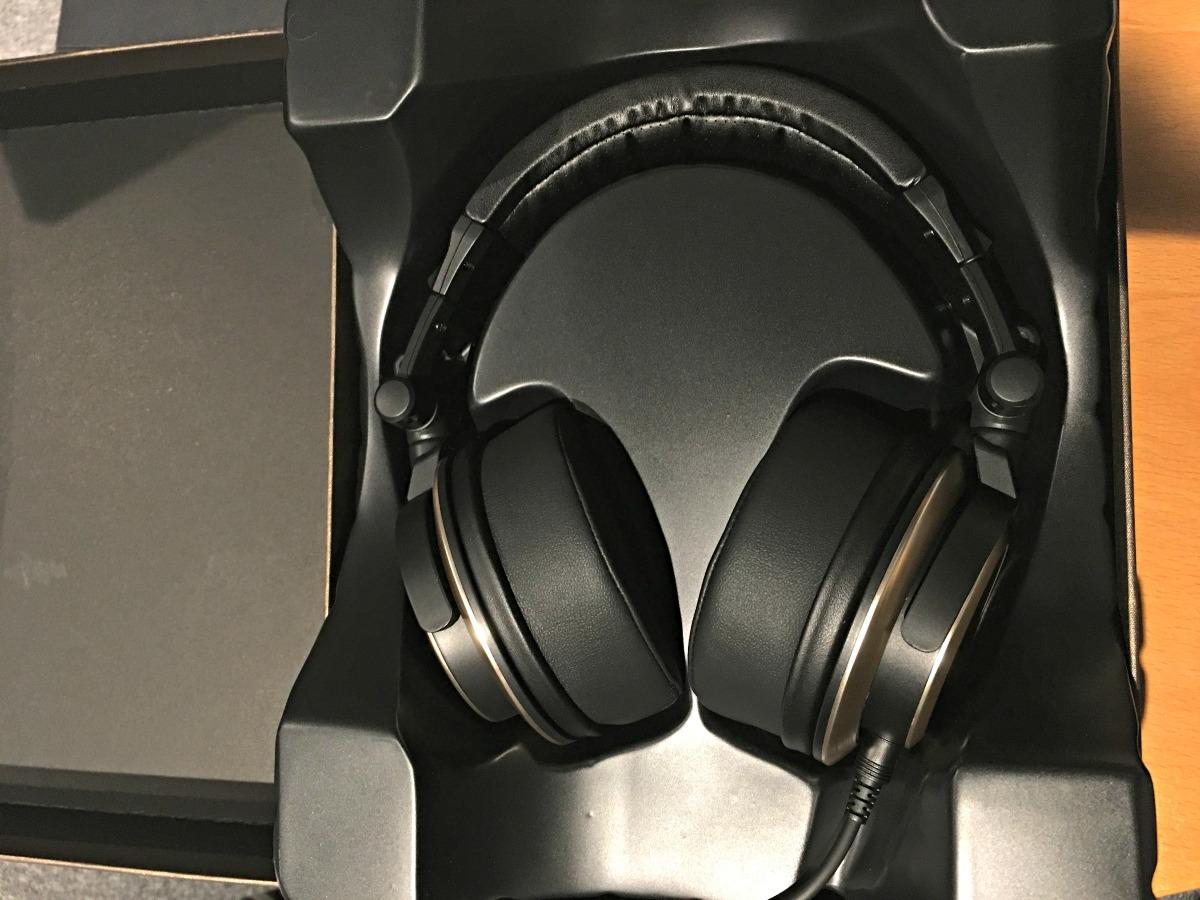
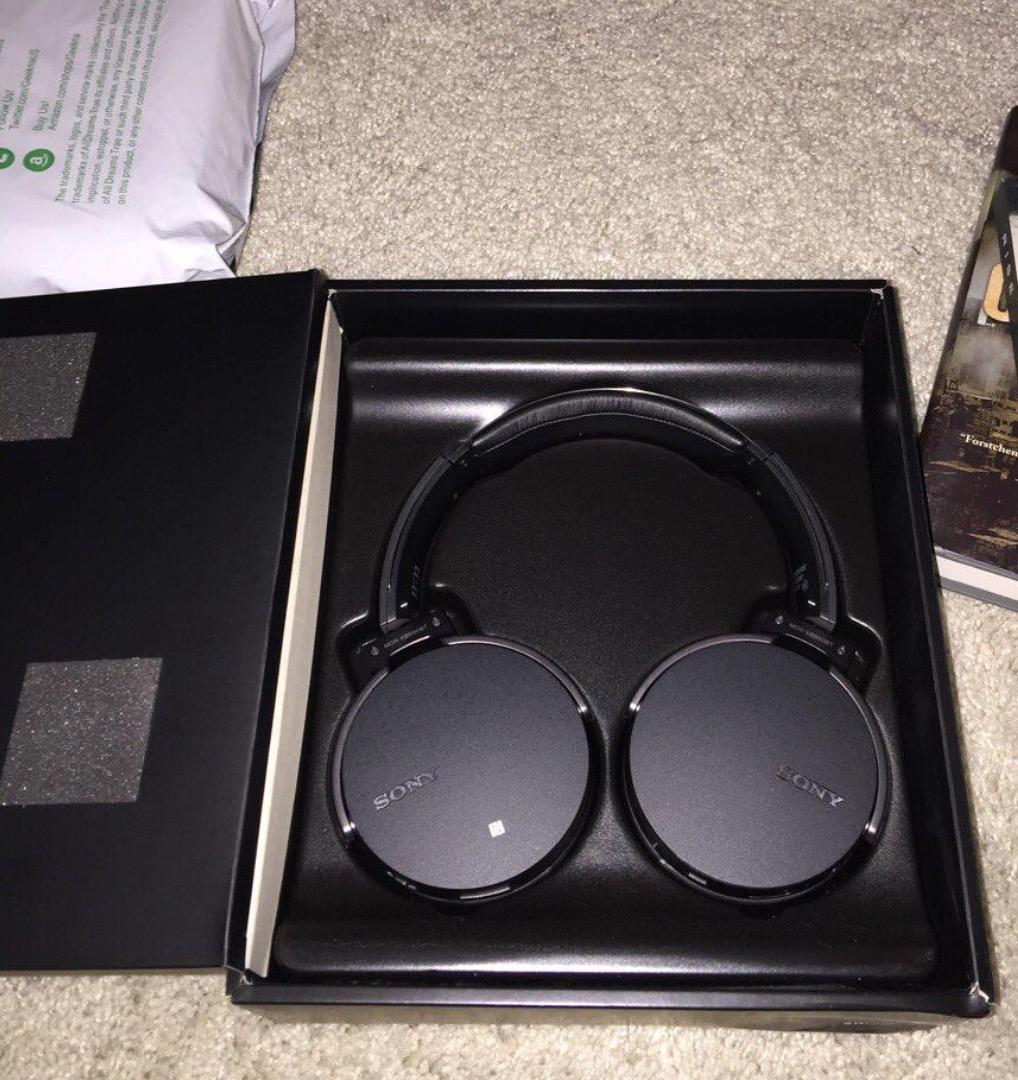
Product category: headphones
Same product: no